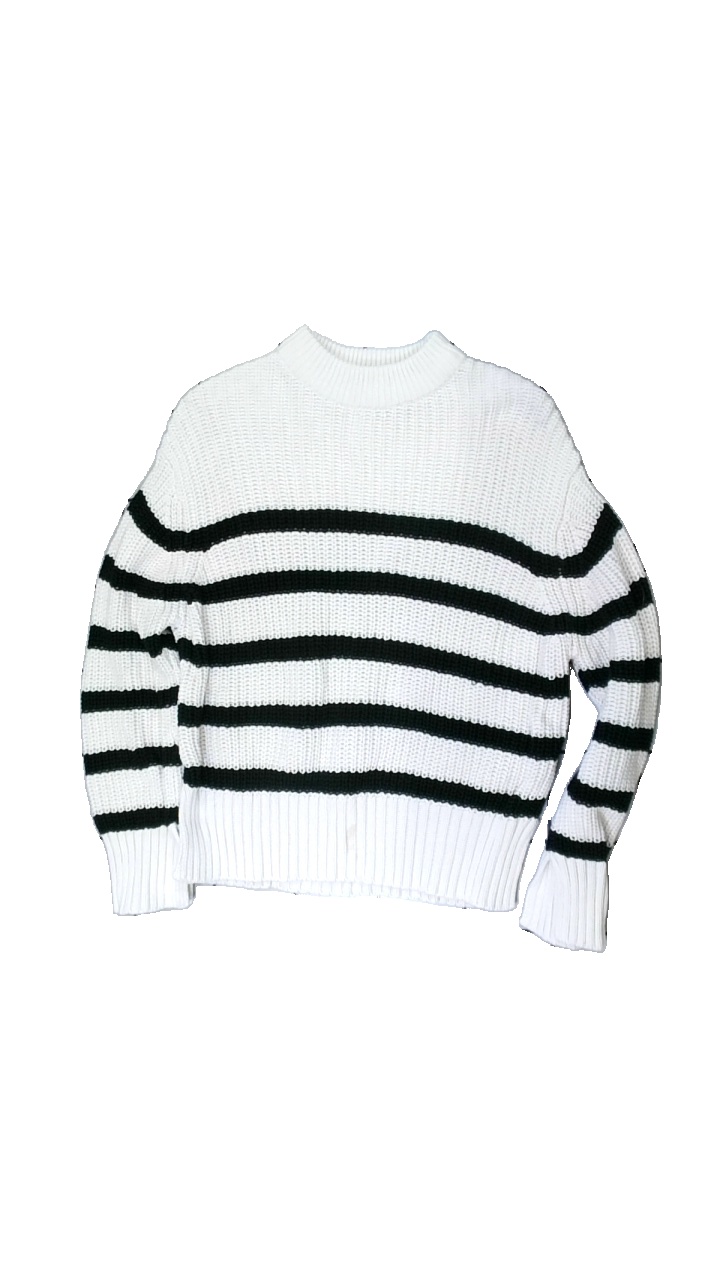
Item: Sweater (Ladies)
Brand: Gina Tricot
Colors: Black, White
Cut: Regular, C-collar
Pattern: Striped
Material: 75% cotton, 25% acrylic
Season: All
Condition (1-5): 3
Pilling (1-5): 4
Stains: Major
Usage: Export
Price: <50